Levinus Lemnius

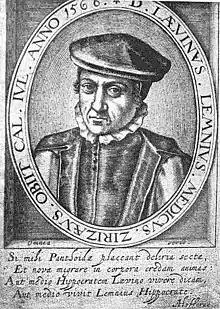
Levinus Lemnius

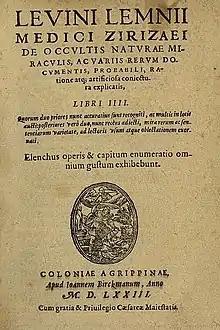
Title page of the 1573 edition of "De occultis naturae miraculis" (Cologne).

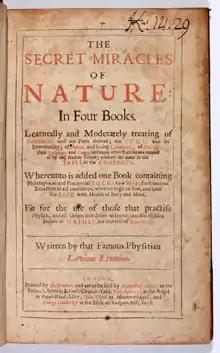
"The Secret Miracles of Nature", title page from 1658 of the edition published by John Streater.

Levinus Lemnius (20 May 1505 in Zierikzee – 1 July 1568 in Zierikzee) was a Dutch physician and author.